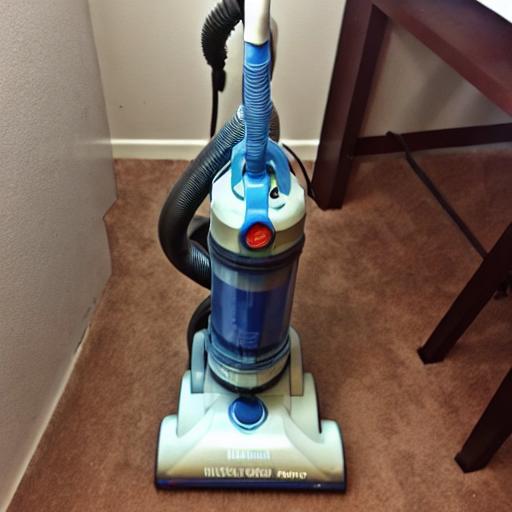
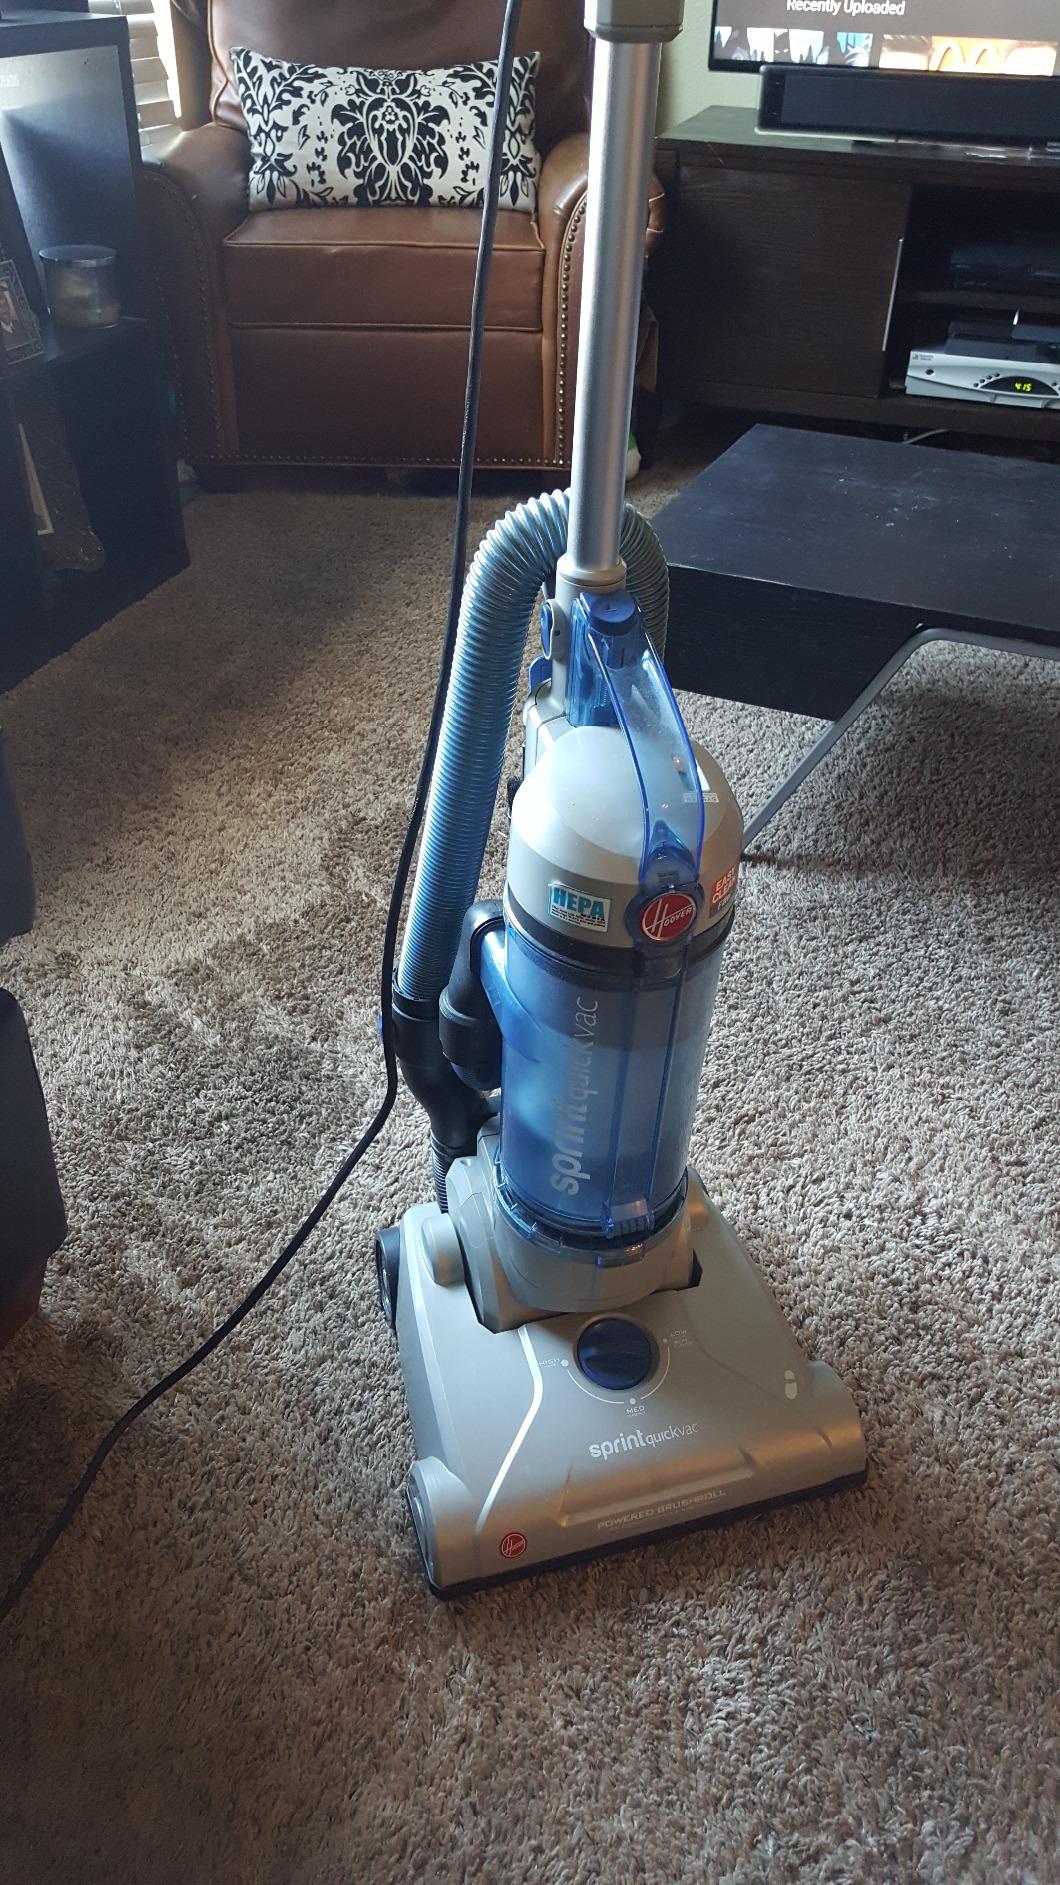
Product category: items_vacuum
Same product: no